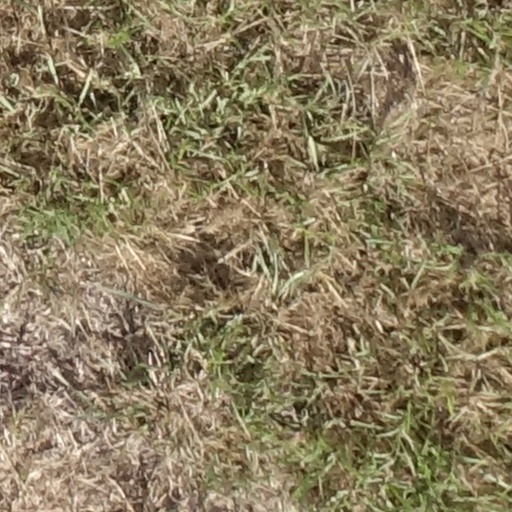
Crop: sorghum